Yue ware

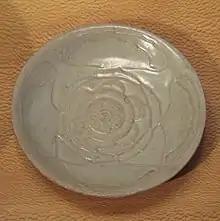
Yue plate, Zhejiang, 10th century

A particularly refined form of Yue ware is the "Mi-se Yue ware" (or , "Secret color Yue ware") found in the Famen Temple and dated to the 9th century. This ware was undecorated but characterized by a smooth and thin glaze of a light color, either yellowish green or bluish green.